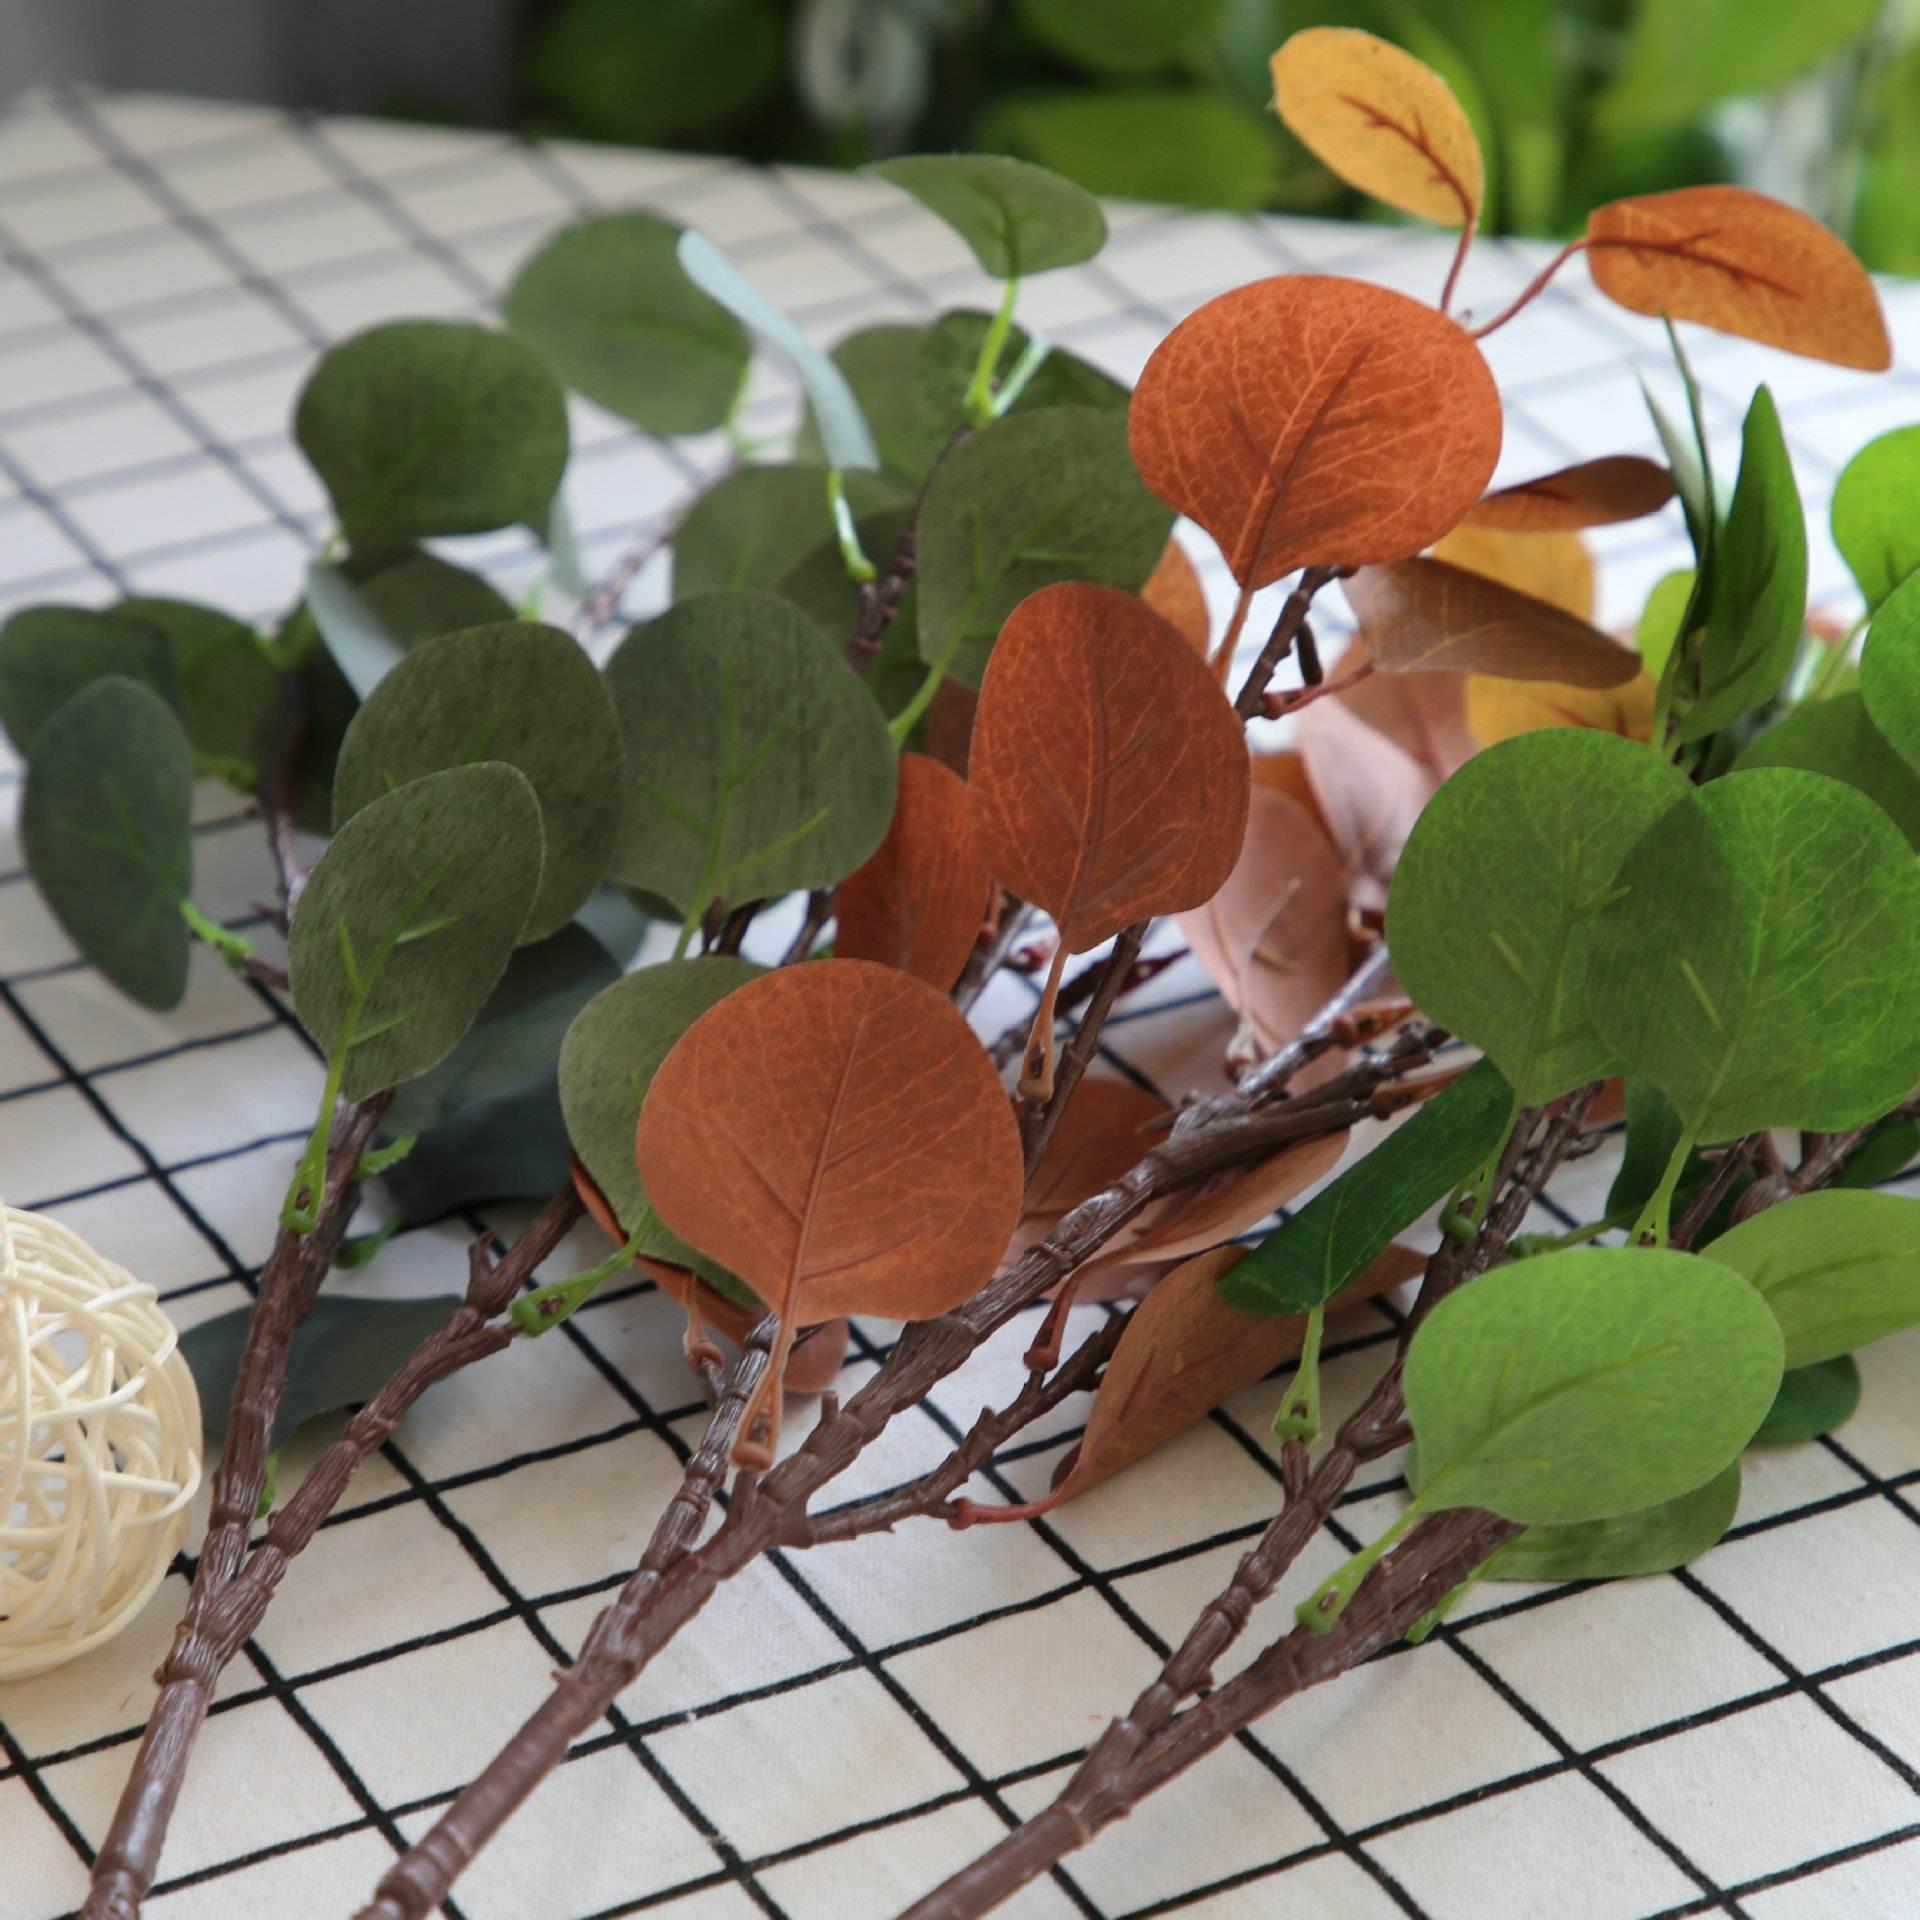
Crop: apple
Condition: healthy